Dante Stefani

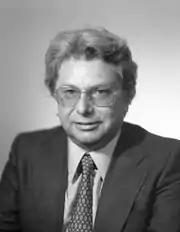

Dante Stefani (19 September 1927 – 3 February 2023) was an Italian partisan and politician. A member of the Italian Communist Party, he served in the Senate of the Republic from 1979 to 1987.